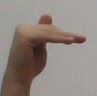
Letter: khaa